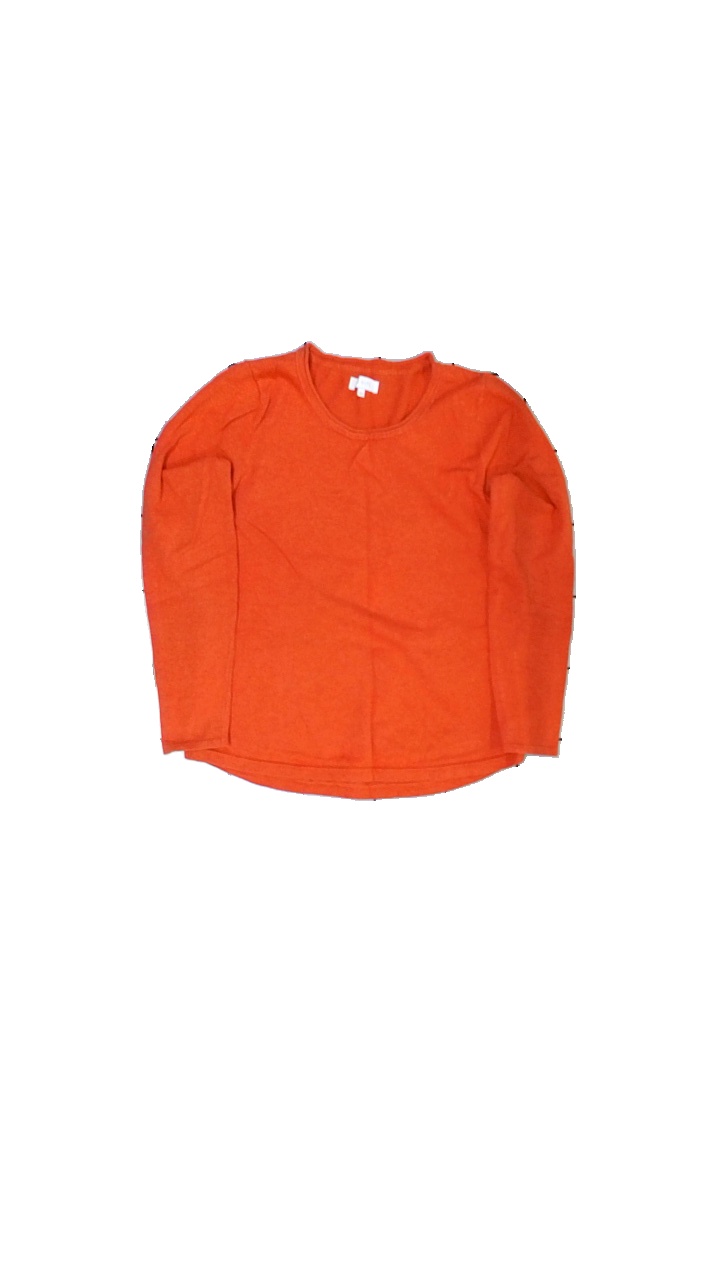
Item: Top (Ladies)
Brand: Va Vite
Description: Långärmad tröja
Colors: Orange
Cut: C-collar
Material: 77% bomull 23% nylon
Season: All
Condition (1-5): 4
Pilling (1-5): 3
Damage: nopprigt
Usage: Export
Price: <50